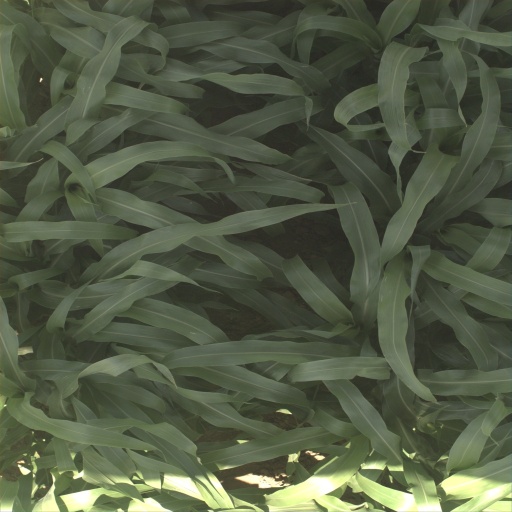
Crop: sorghum